Cycling in Toronto

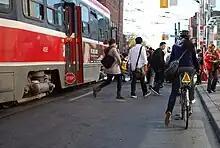
A cyclist stops for TTC streetcar passengers. Cycling is covered under the "Highway Traffic Act".

Two major off-road paved trails along the Don and Humber river valleys provide a backbone for transport on the east and west side of the downtown area. The two trails are connected by the Martin Goodman Trail along the lakeshore as part of the larger Waterfront Trail that goes along Lake Ontario. All of these off-road trails are heavily used by cyclists but still have some issues with continuity and trail quality that keep them from being prime cycling transportation corridors.